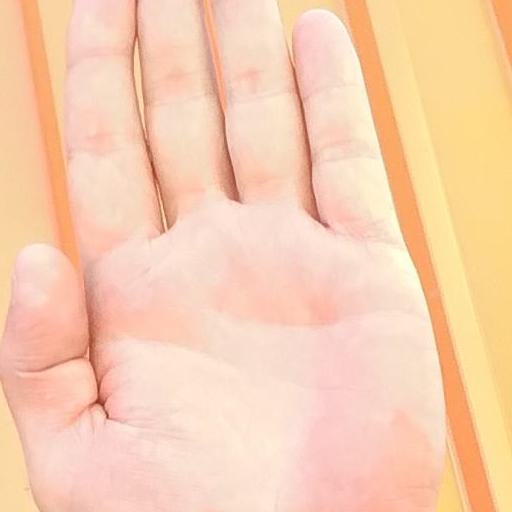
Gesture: stop